L'Enfant Plan

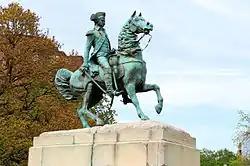
Reference A: An equestrian statue of George Washington (depicted here in Washington Circle) was intended for the site of the Washington Monument

“An historic column – also intended for a mile or itinerary column, from whose station, (a mile from the Federal house) all distances of places through the Continent, are to be calculated” (now the site of Lincoln Park)